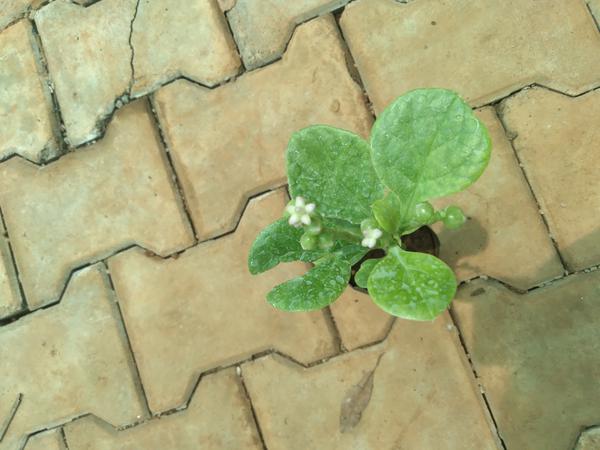
Plant: Basale